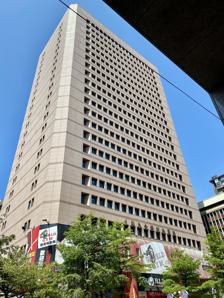
Building: Taoyuan Water Conservancy Composite Tower
Country: Taiwan
Year built: 1997
Skyscraper office building in Taoyuan city, Taiwan Taoyuan Water Conservancy Composite Tower 桃園水利綜合大樓 General information Status Completed Type Office building Classification Office Location No. 186, Fuxing Road, Taoyuan District , Taoyuan, Taiwan Coordinates 24°59′29″N 121°18′41″E / 24.991339822313737°N 121.31133141774376°E / 24.991339822313737; 121.31133141774376 Completed 1997 Height Roof 117.2 m (385 ft) Technical details Floor count 23 The Taoyuan Water Conservancy Composite Tower (Chinese: 桃園水利綜合大樓 ) is a 23-storey, 117.3 m (385 ft) skyscraper office building completed in 1997 and located in Taoyuan District , Taoyuan, Taiwan . The building serves as the Taoyuan branch of the Water Resources Agency , which will soon move to a new building in Qingpu Special District after its completion in 2021. As of April 2021, it is the fifth tallest building in the city, tied with ChungYuet Global Business Building . See also List of tallest buildings in Taiwan List of tallest buildings in Taoyuan City Water Resources Agency ChungYuet Global Business Building References